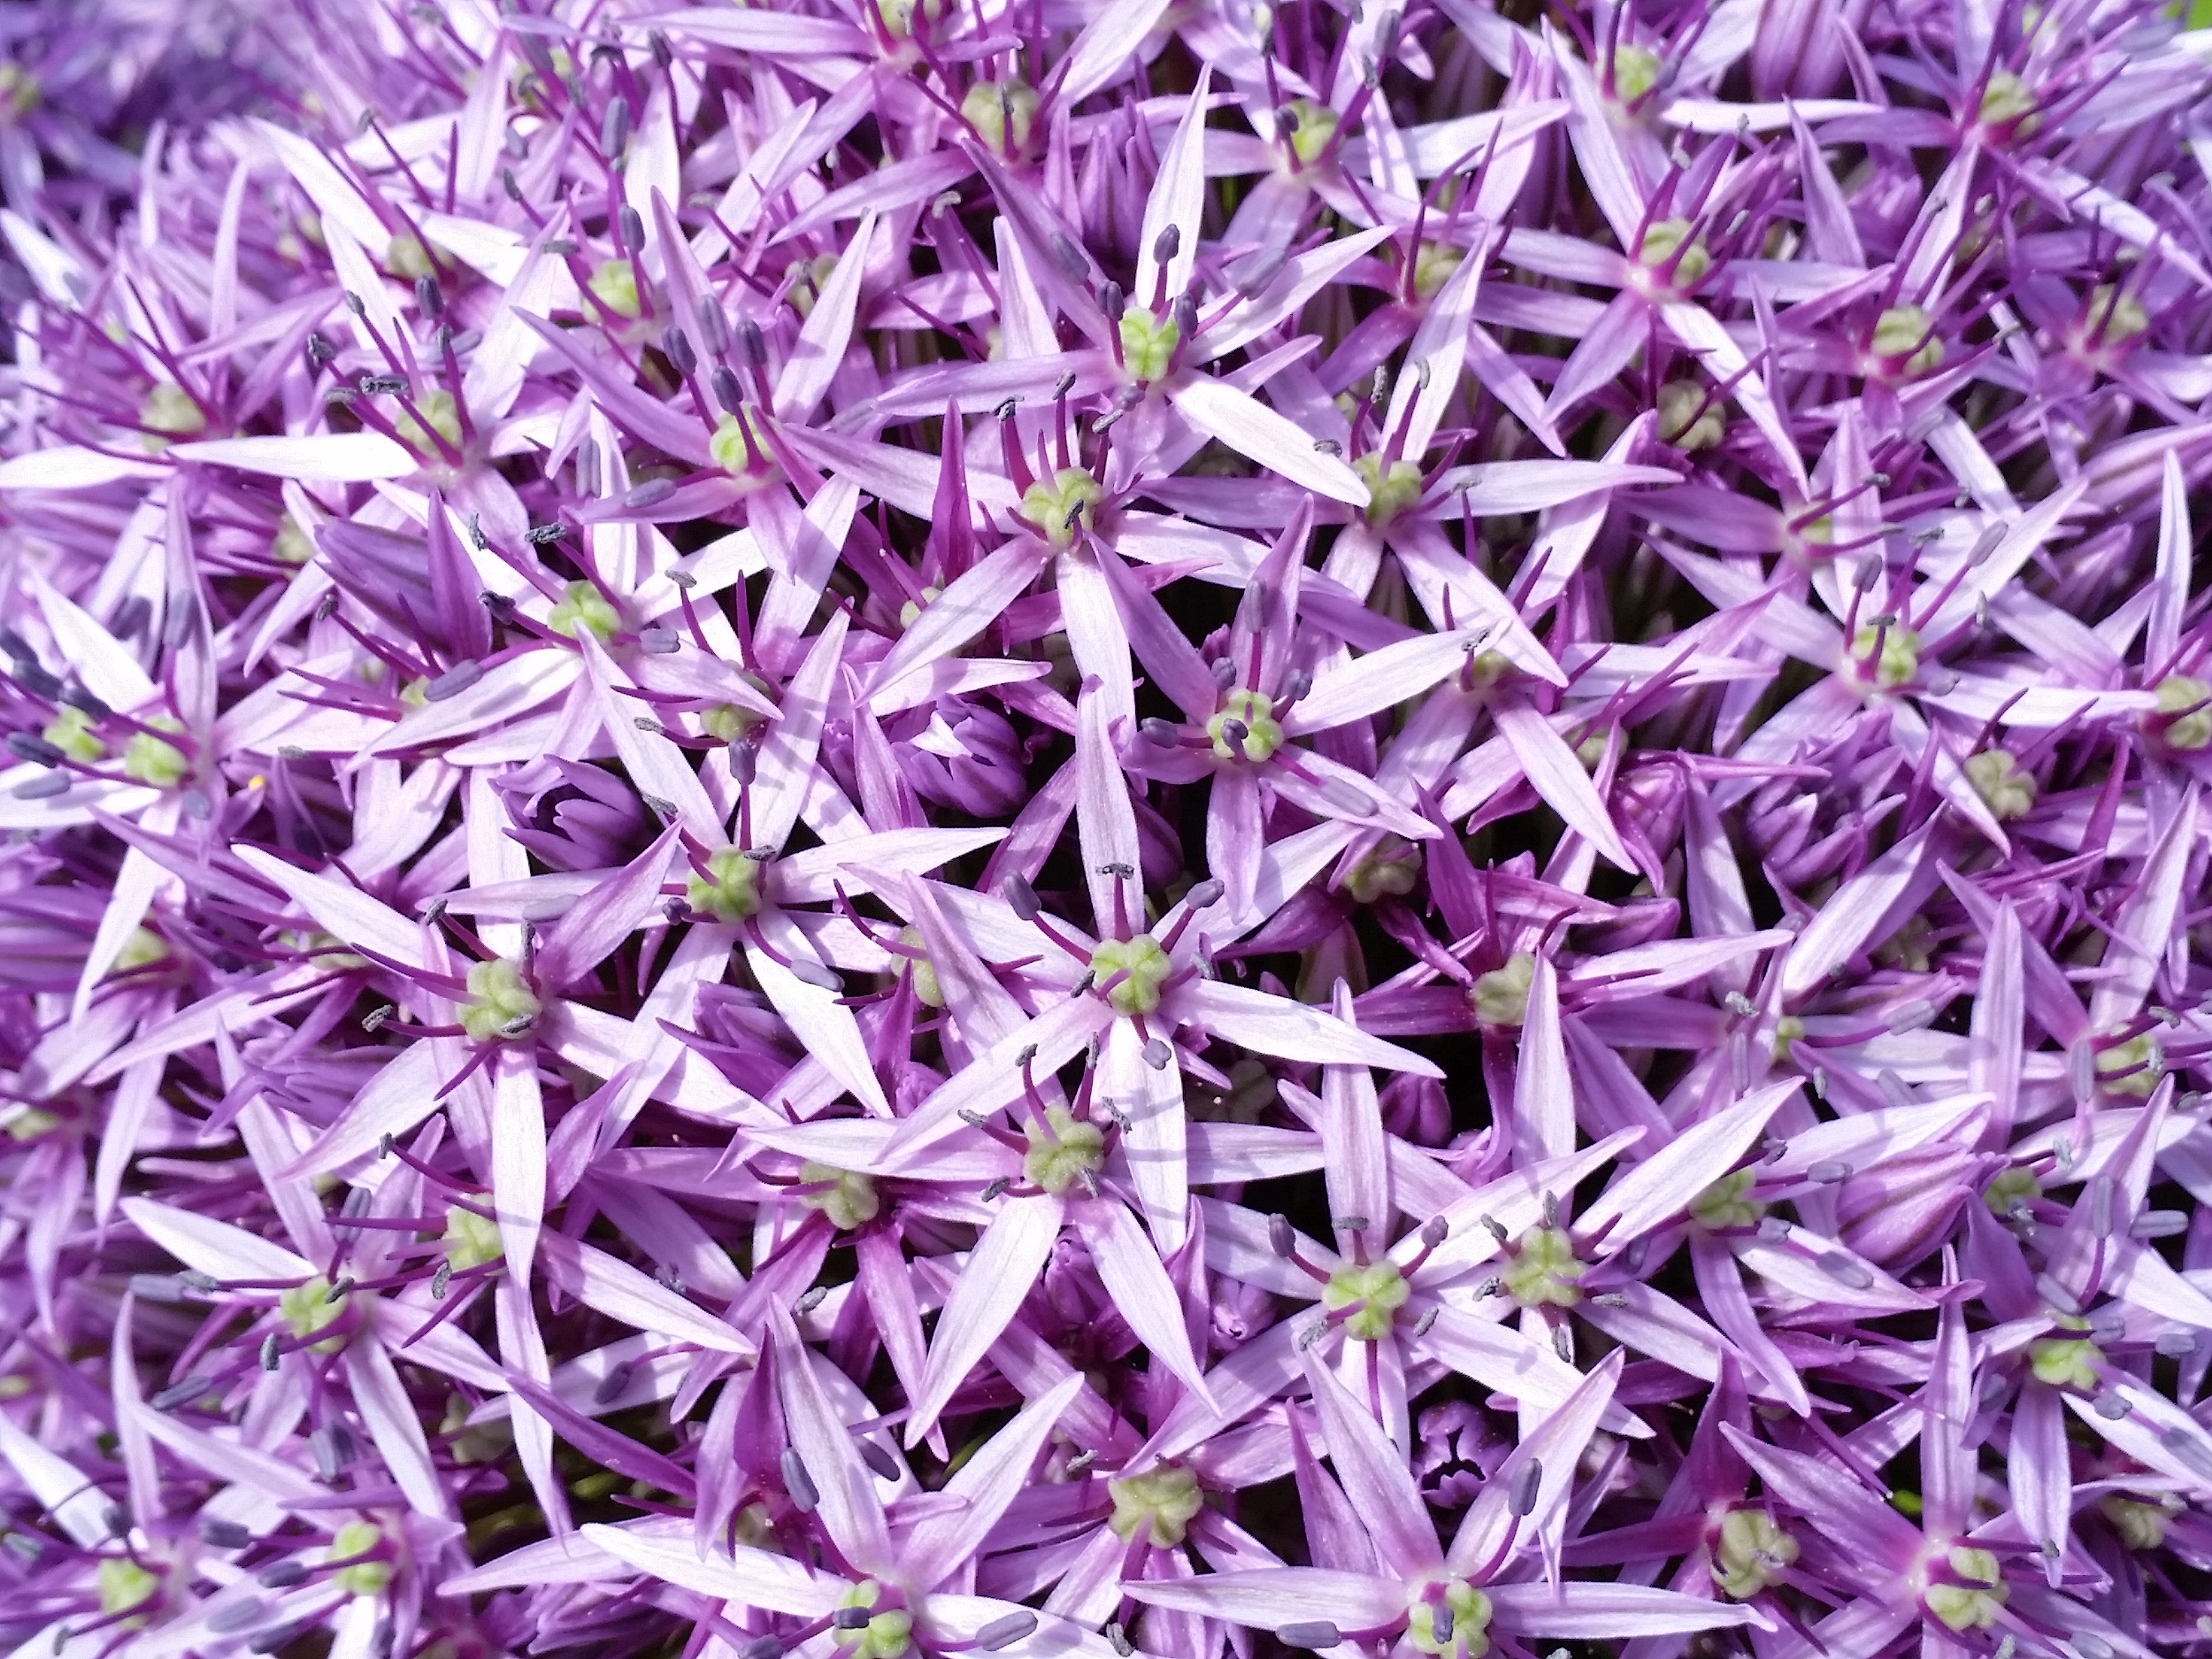
nature, blossom, plant, flower, purple, petal, herb, garden, lavender, flowers, lilac, flowering plant, purple allium, land plant, english lavender